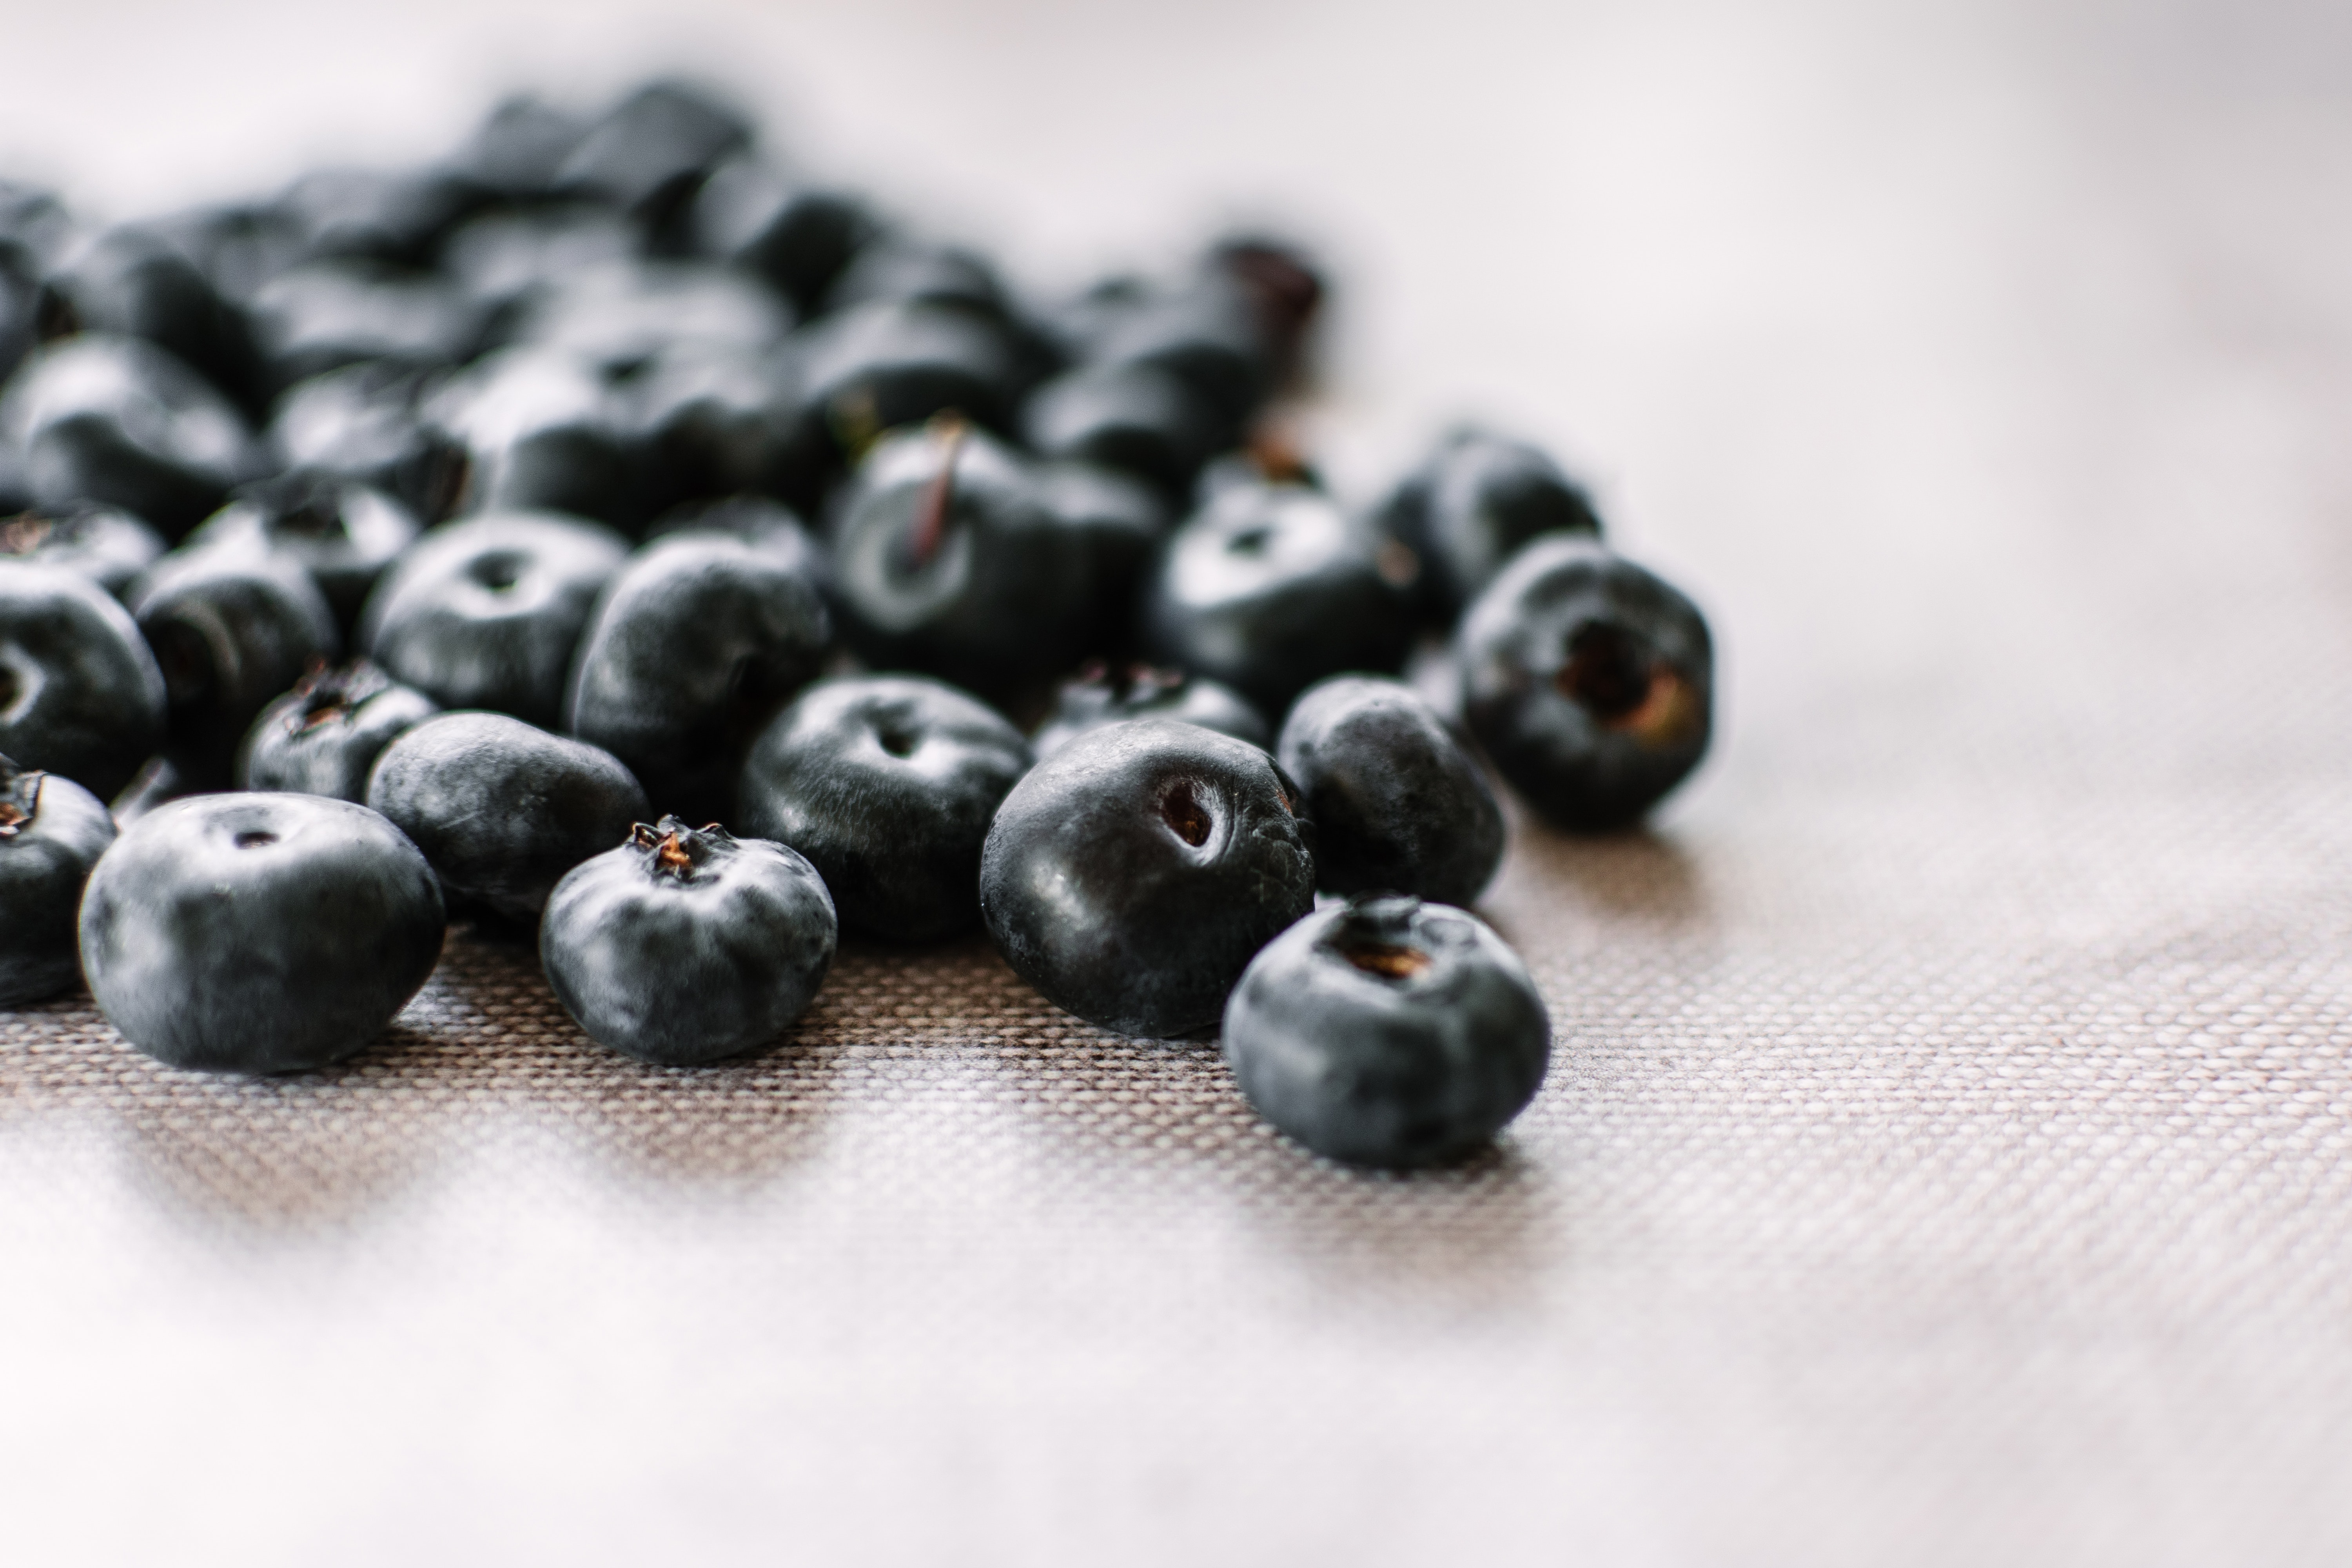
berry, blueberry, fruit, produce, food, bilberry, superfood, close up, huckleberry, prune